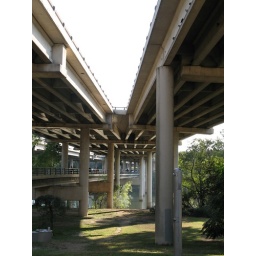
At a water stop under this overpass. I have no idea what road it is.